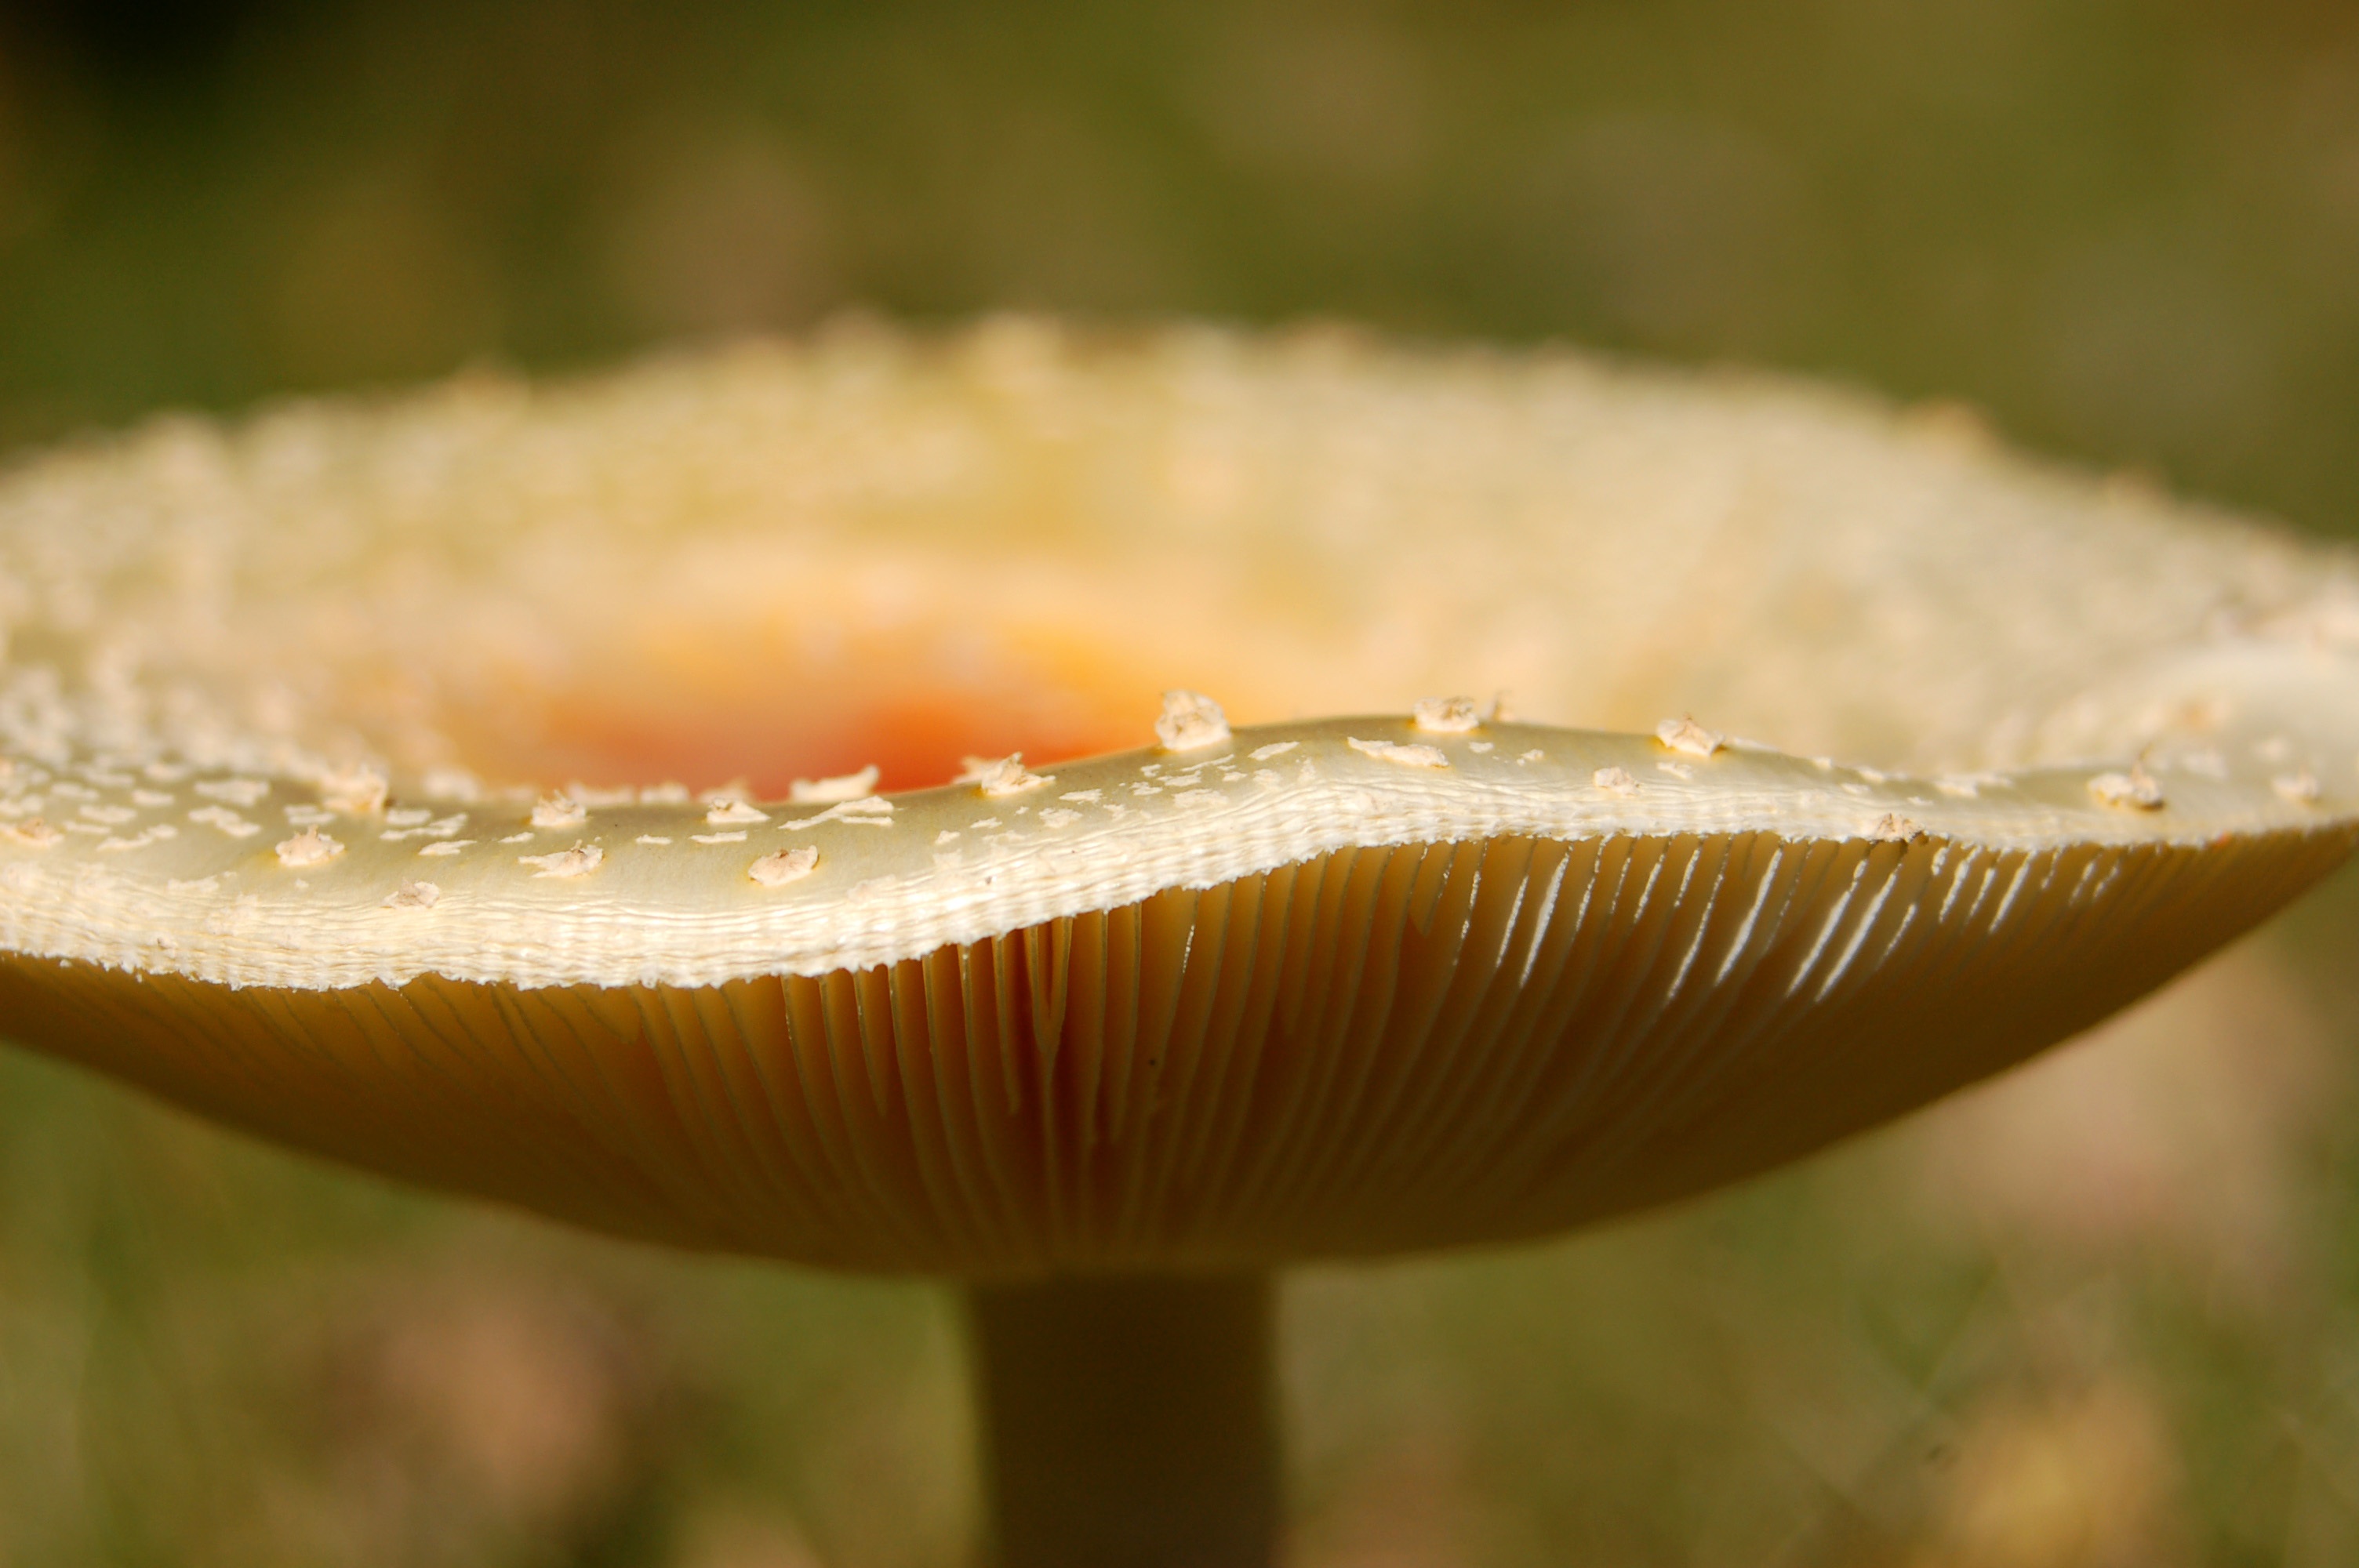
nature, photography, sunlight, leaf, flower, petal, mushroom, flora, close up, fungus, macro photography, plant stem, medicinal mushroom